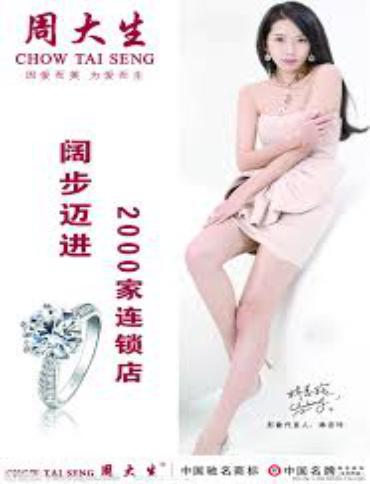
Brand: CHOW TAI SENG-1
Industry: Others